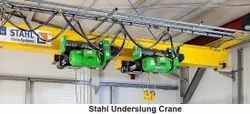
Label: Stahl_Underslung_Crane